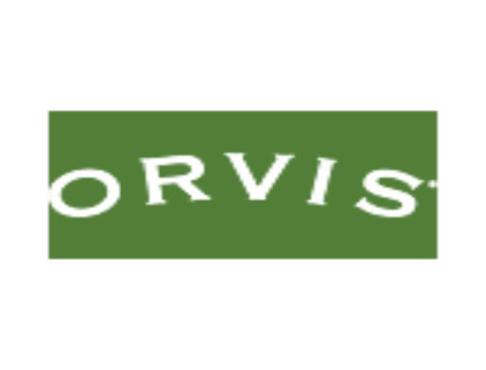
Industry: Clothes